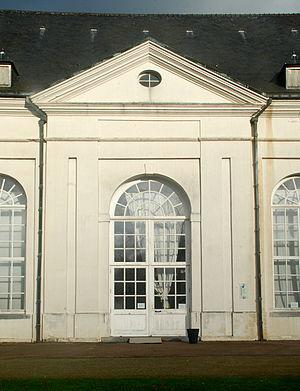
L'orangerie du château de Seneffe est un édifice de style néo-classique situé dans le parc du Château de Seneffe en province de Hainaut